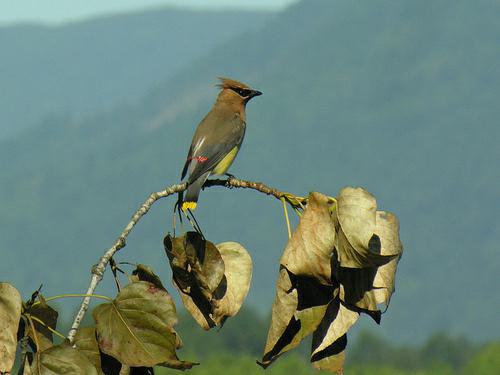
A photo of a cedar waxwing